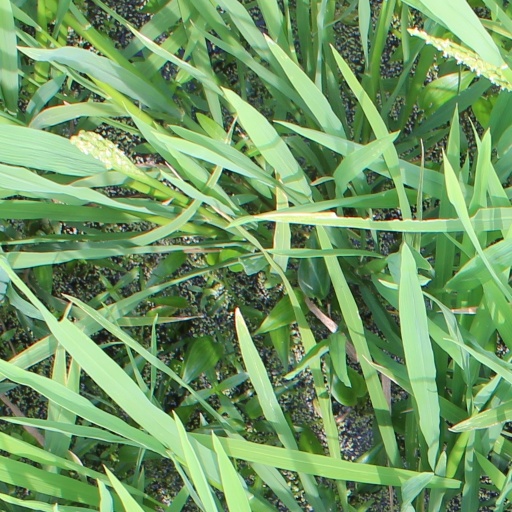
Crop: rice